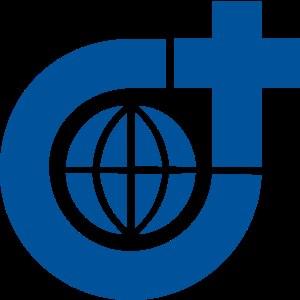
La Société du Verbe Divin [SVD] est une congrégation cléricale missionnaire fondée en 1875 à Steyl par l'Allemand Arnold Janssen, ordonné prêtre en 1861, canonisé en 2003, ainsi que Josef Freinademetz, svd. Ses membres sont appelés « verbistes » ou « Pères de Steyl ».